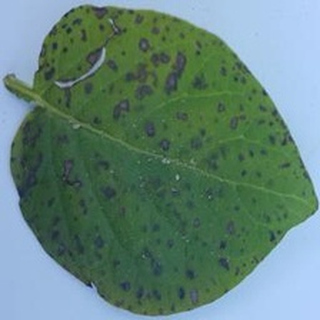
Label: potato_early_blight